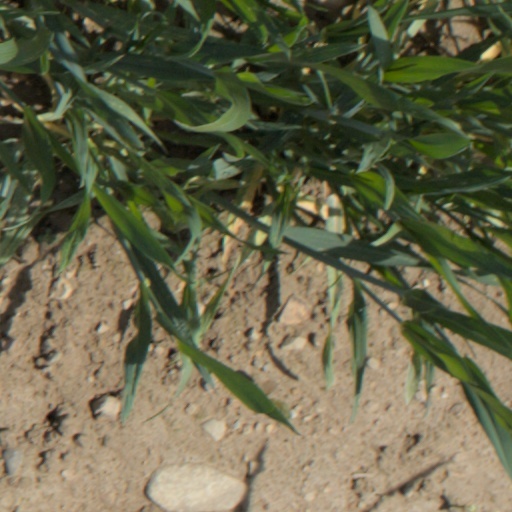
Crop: wheat